New York City waste management system

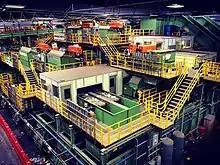
Machines inside the Sunset Park Material Recovery Facility

New York City began mandatory curbside recycling in the late 1980s. The primary recycling facility is the Sunset Park Material Recovery Facility in Brooklyn.